Antonio de Ferraris

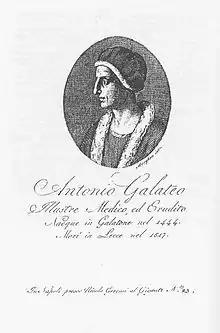
A print engraving of Antonio Ferrari Galateo.

On 3 August 1474 Galateus received his “Privilegium artibus et medicine” under the guidance of Girolamo Castelli in the Studio of Ferrara. Following this Galateus alternated his residence more or less between Naples, Gallipoli and Lecce. In the decade of 1470-1480 Galateus lived more permanently in Salento, where in 1478 he married Maria Lubelli dei baroni of Sanarica and together they had five children, Antonino, Betta, Galieno, Lucrezia and Francesca. In 1480-81, during the Ottoman invasion of Otranto, Lecce, Galateus took refuge in the countryside and spent long periods in the villa he had purchased near Trepuzzi where he could concentrate on his study and contemplation. Galateus observed how the inhabitants of Kallipoli (Gallipoli in Apulia) as still conversing in their original Greek mother tongue, he indicated that the Greek classical tradition had remained alive in this region of Italy and that the population is probably of Lacedaemonian (Spartan) stock.